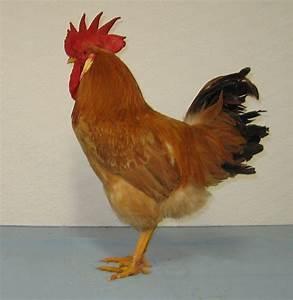
chicken